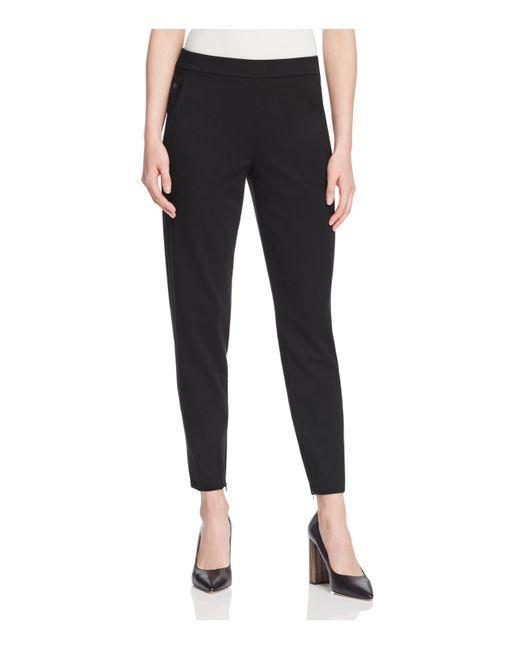
Über dem Knöchel schwarze offizielle Damenhose